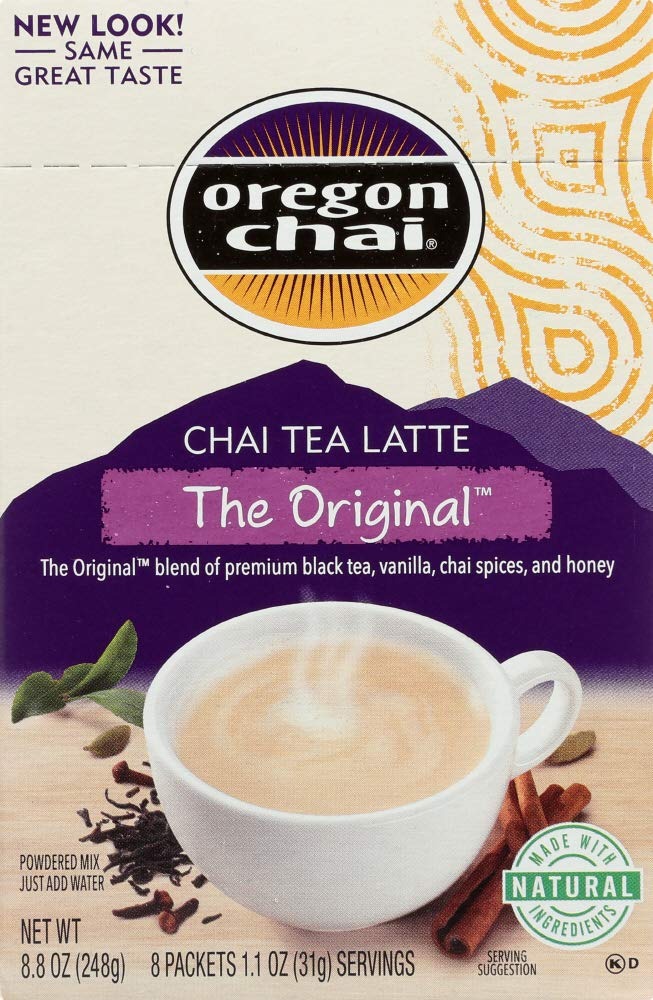
Item Name: Oregon Chai Mix Chai The Orgnl
Product Description: Save On Oregon Chai 6X 8 Ct Original Chai Latte Mix <Br><Br>Enjoy Oregon Chai's Signature Blend Of Tea, Honey, Vanilla And Spices At Your Desk Or On The Run. Create Nirvana Anywhere.: <Br><Br>(Note: This Product Description Is Informational Only. Always Check The Actual Product Label In Your Possession For The Most Accurate Ingredient Information Before Use. For Any Health Or Dietary Related Matter Always Consult Your Doctor Before Use.)
Value: 8.8
Unit: Ounce

Price: 52.49